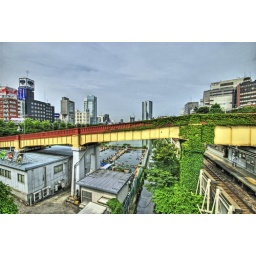
People fishing in the fish farm near Ichigaya train station (central Tokyo) ... seems like cheating to me.